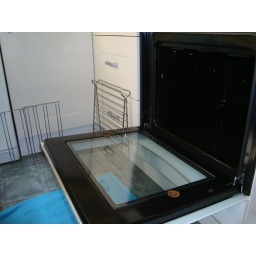
Super clean my oven (including unscrewing to clean in between the glass doors!)